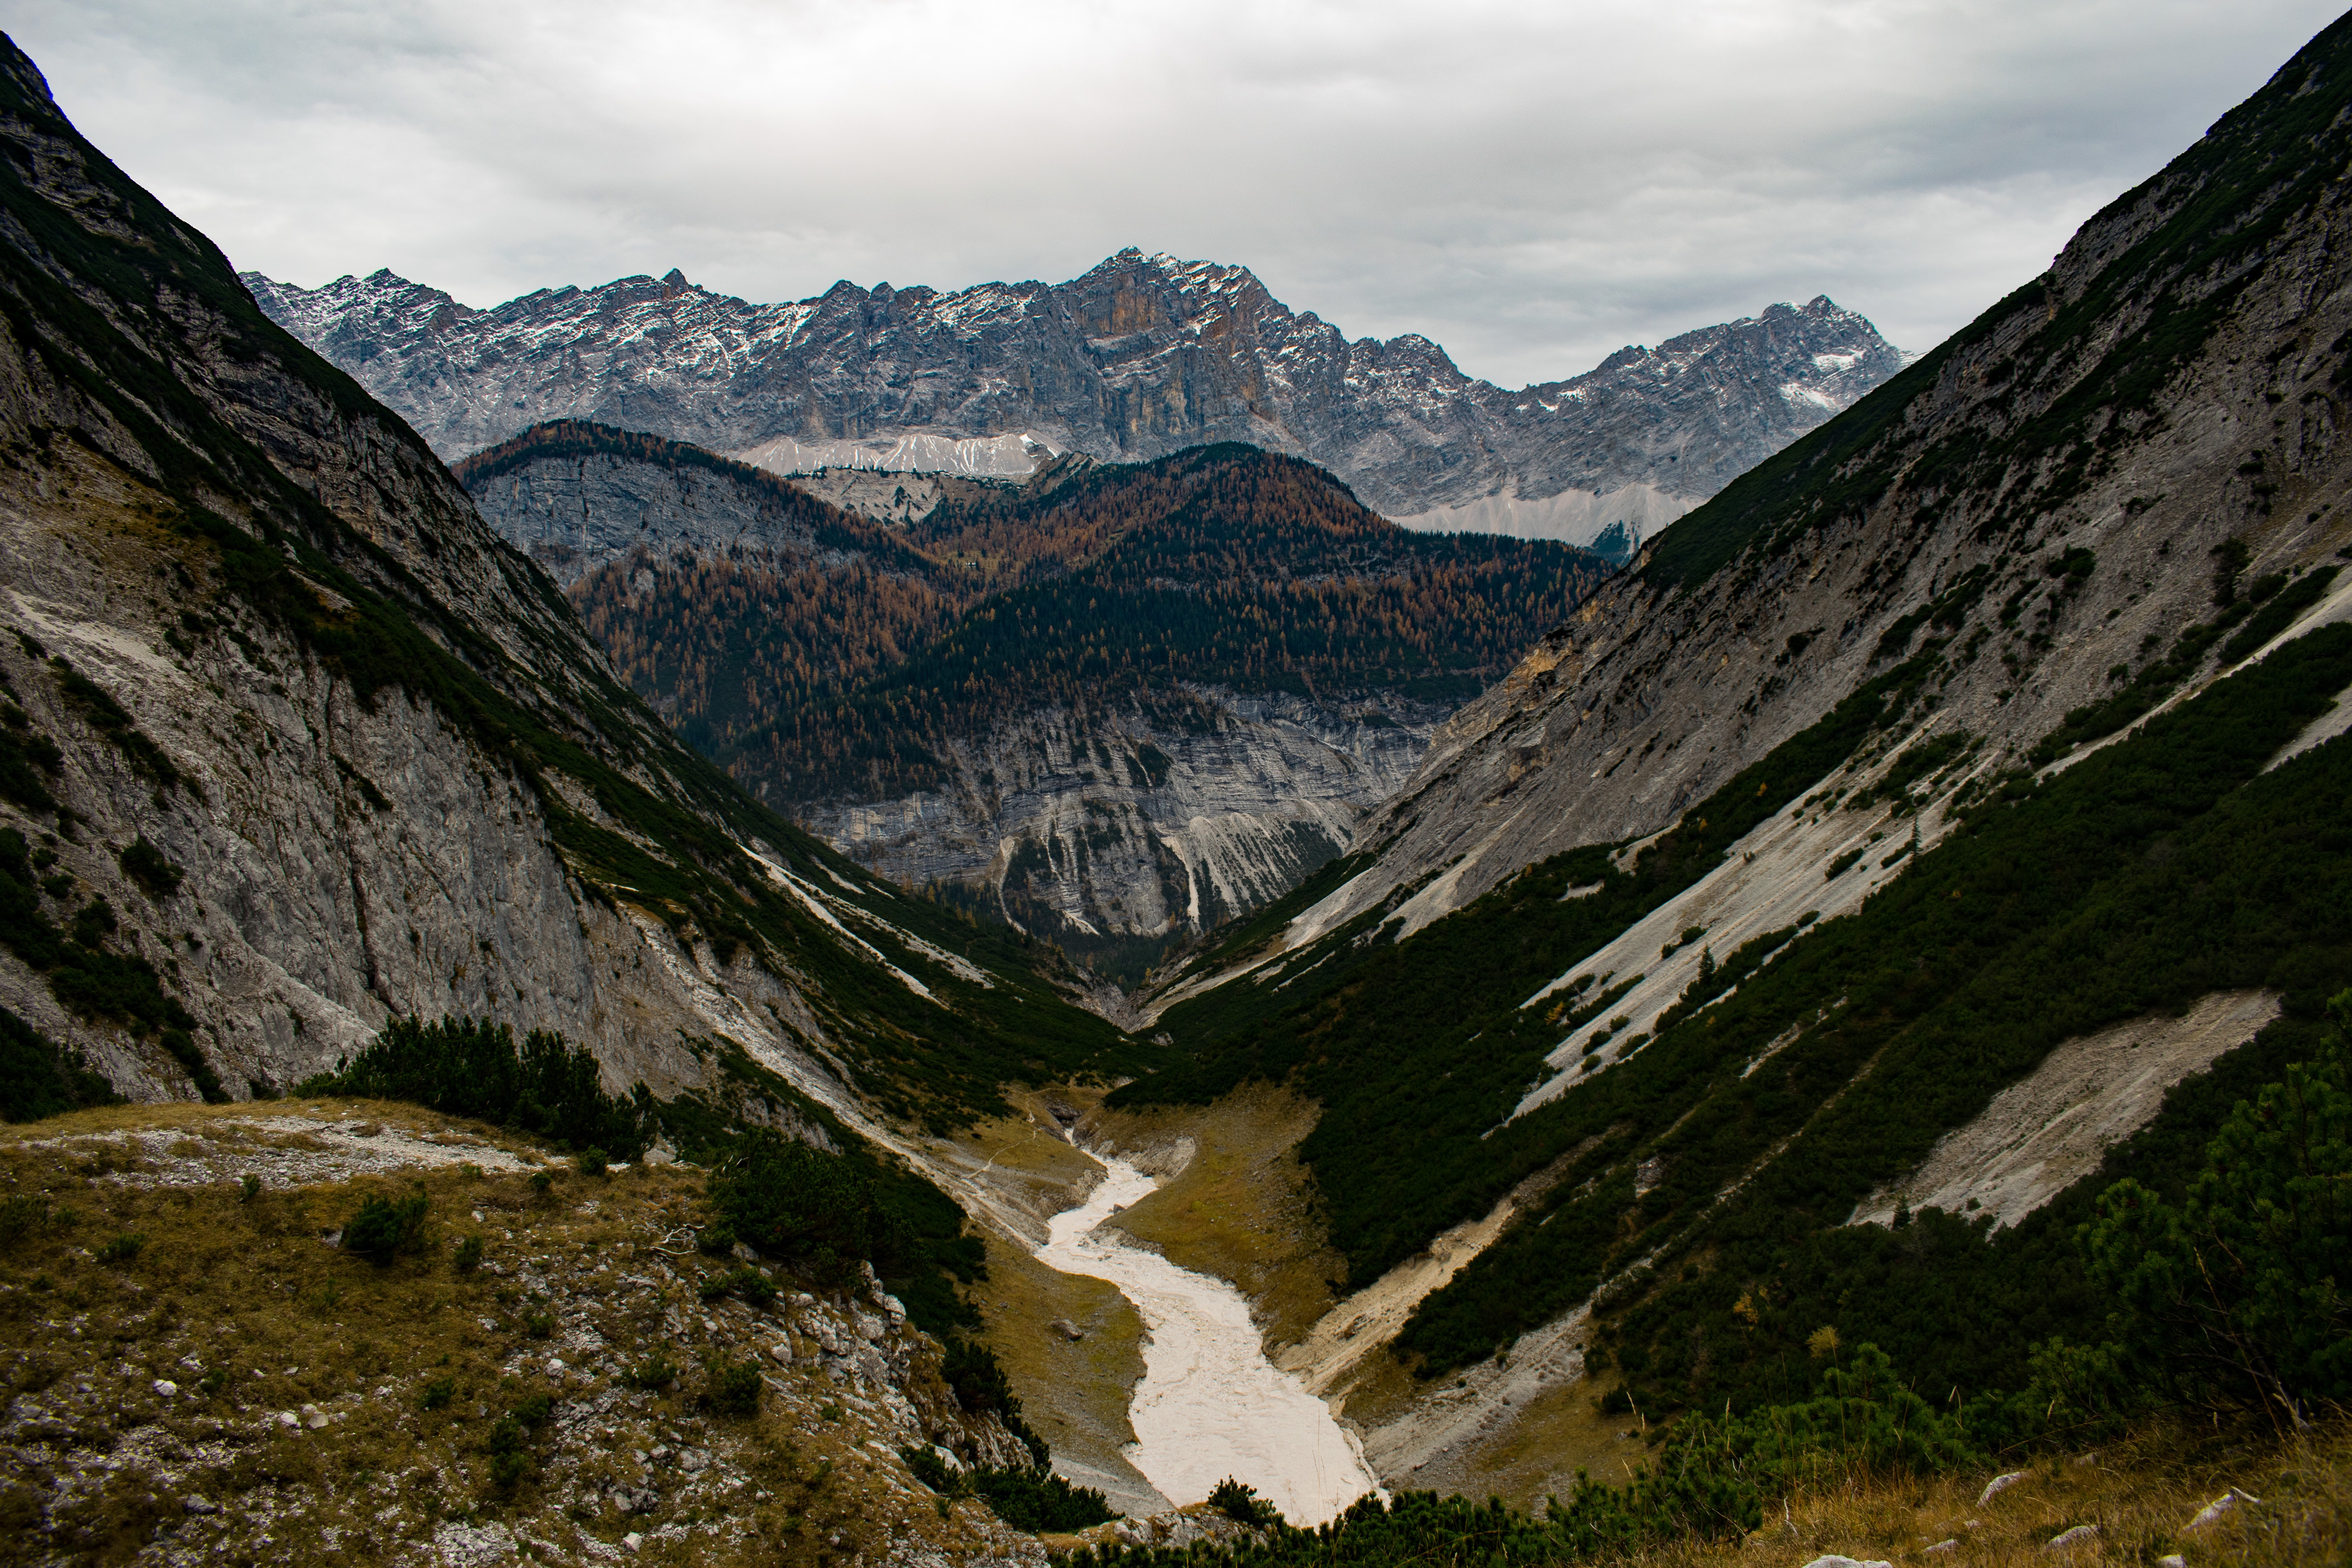
mountainous landforms, mountain, highland, nature, natural landscape, valley, mountain range, wilderness, mountain pass, sky, alps, fell, ravine, ridge, hill, national park, watercourse, tarn, cirque, landscape, river, geology, cloud, fjord, massif, terrain, formation, road, lake, moraine